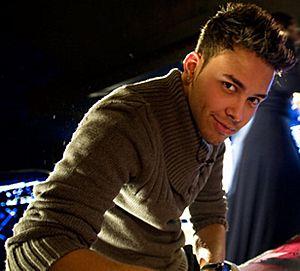
Prince royce
Prince Royce, né le 11 mai 1989 à New York, est un chanteur, américain d'origine dominicaine, de bachata et pop latino. Sa compagne actuelle est Emeraude Toubia.